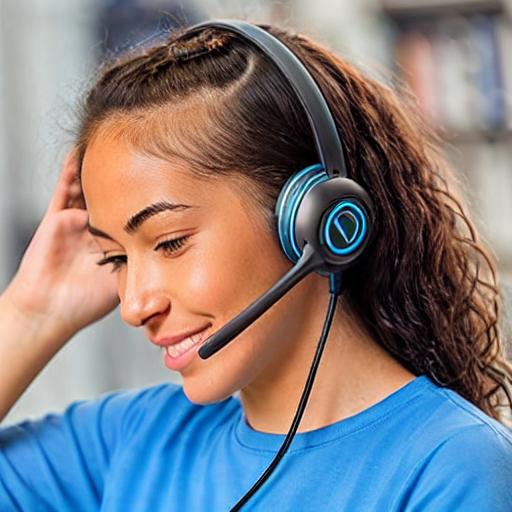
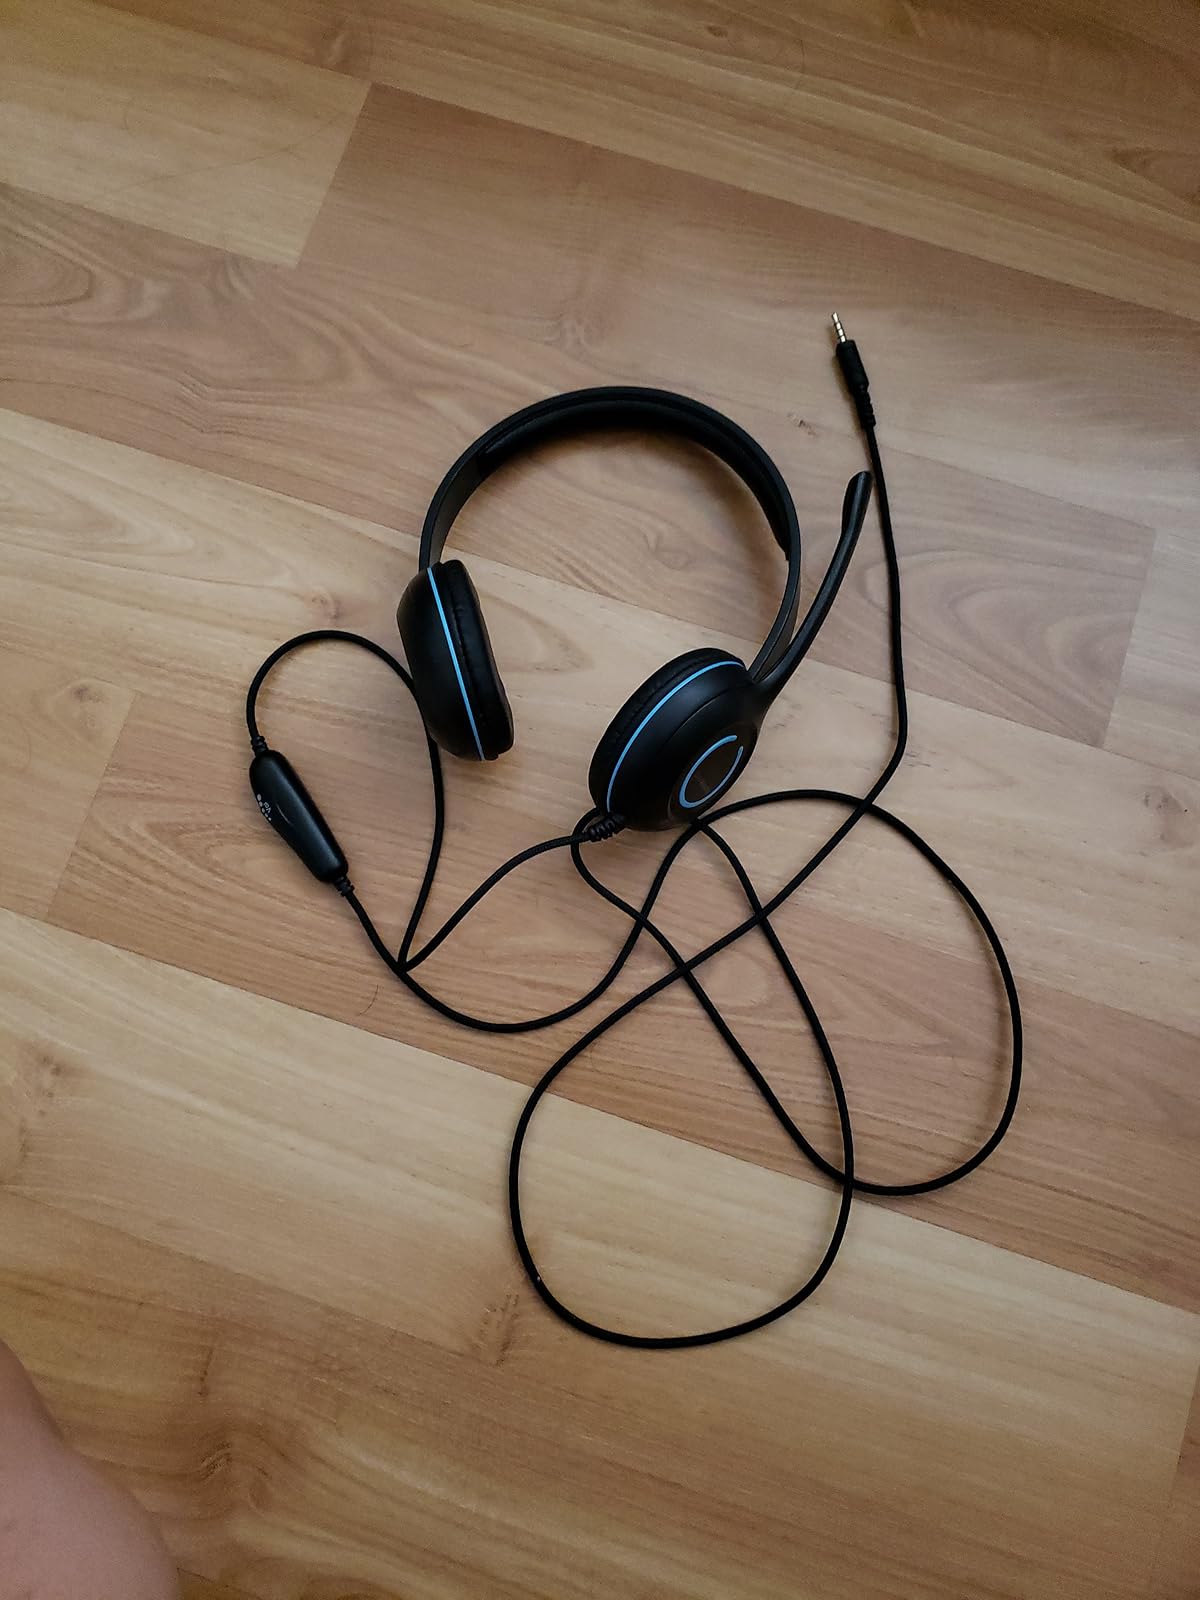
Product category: headphones
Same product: no